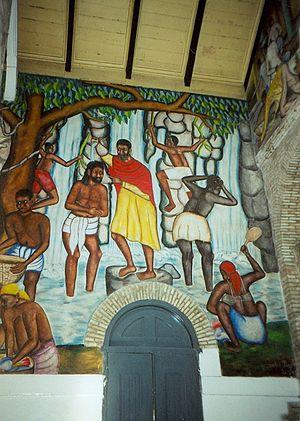
La cathédrale de la Sainte-Trinité de Port-au-Prince est le principal lieu de culte de l'Église épiscopale d'Haïti, qui forme l'un des 110 diocèses de l'Église épiscopale des États-Unis. Elle se trouve à Port-au-Prince, capitale d'Haïti, à l'angle des rues Monseigneur-Guilloux et Pavée.